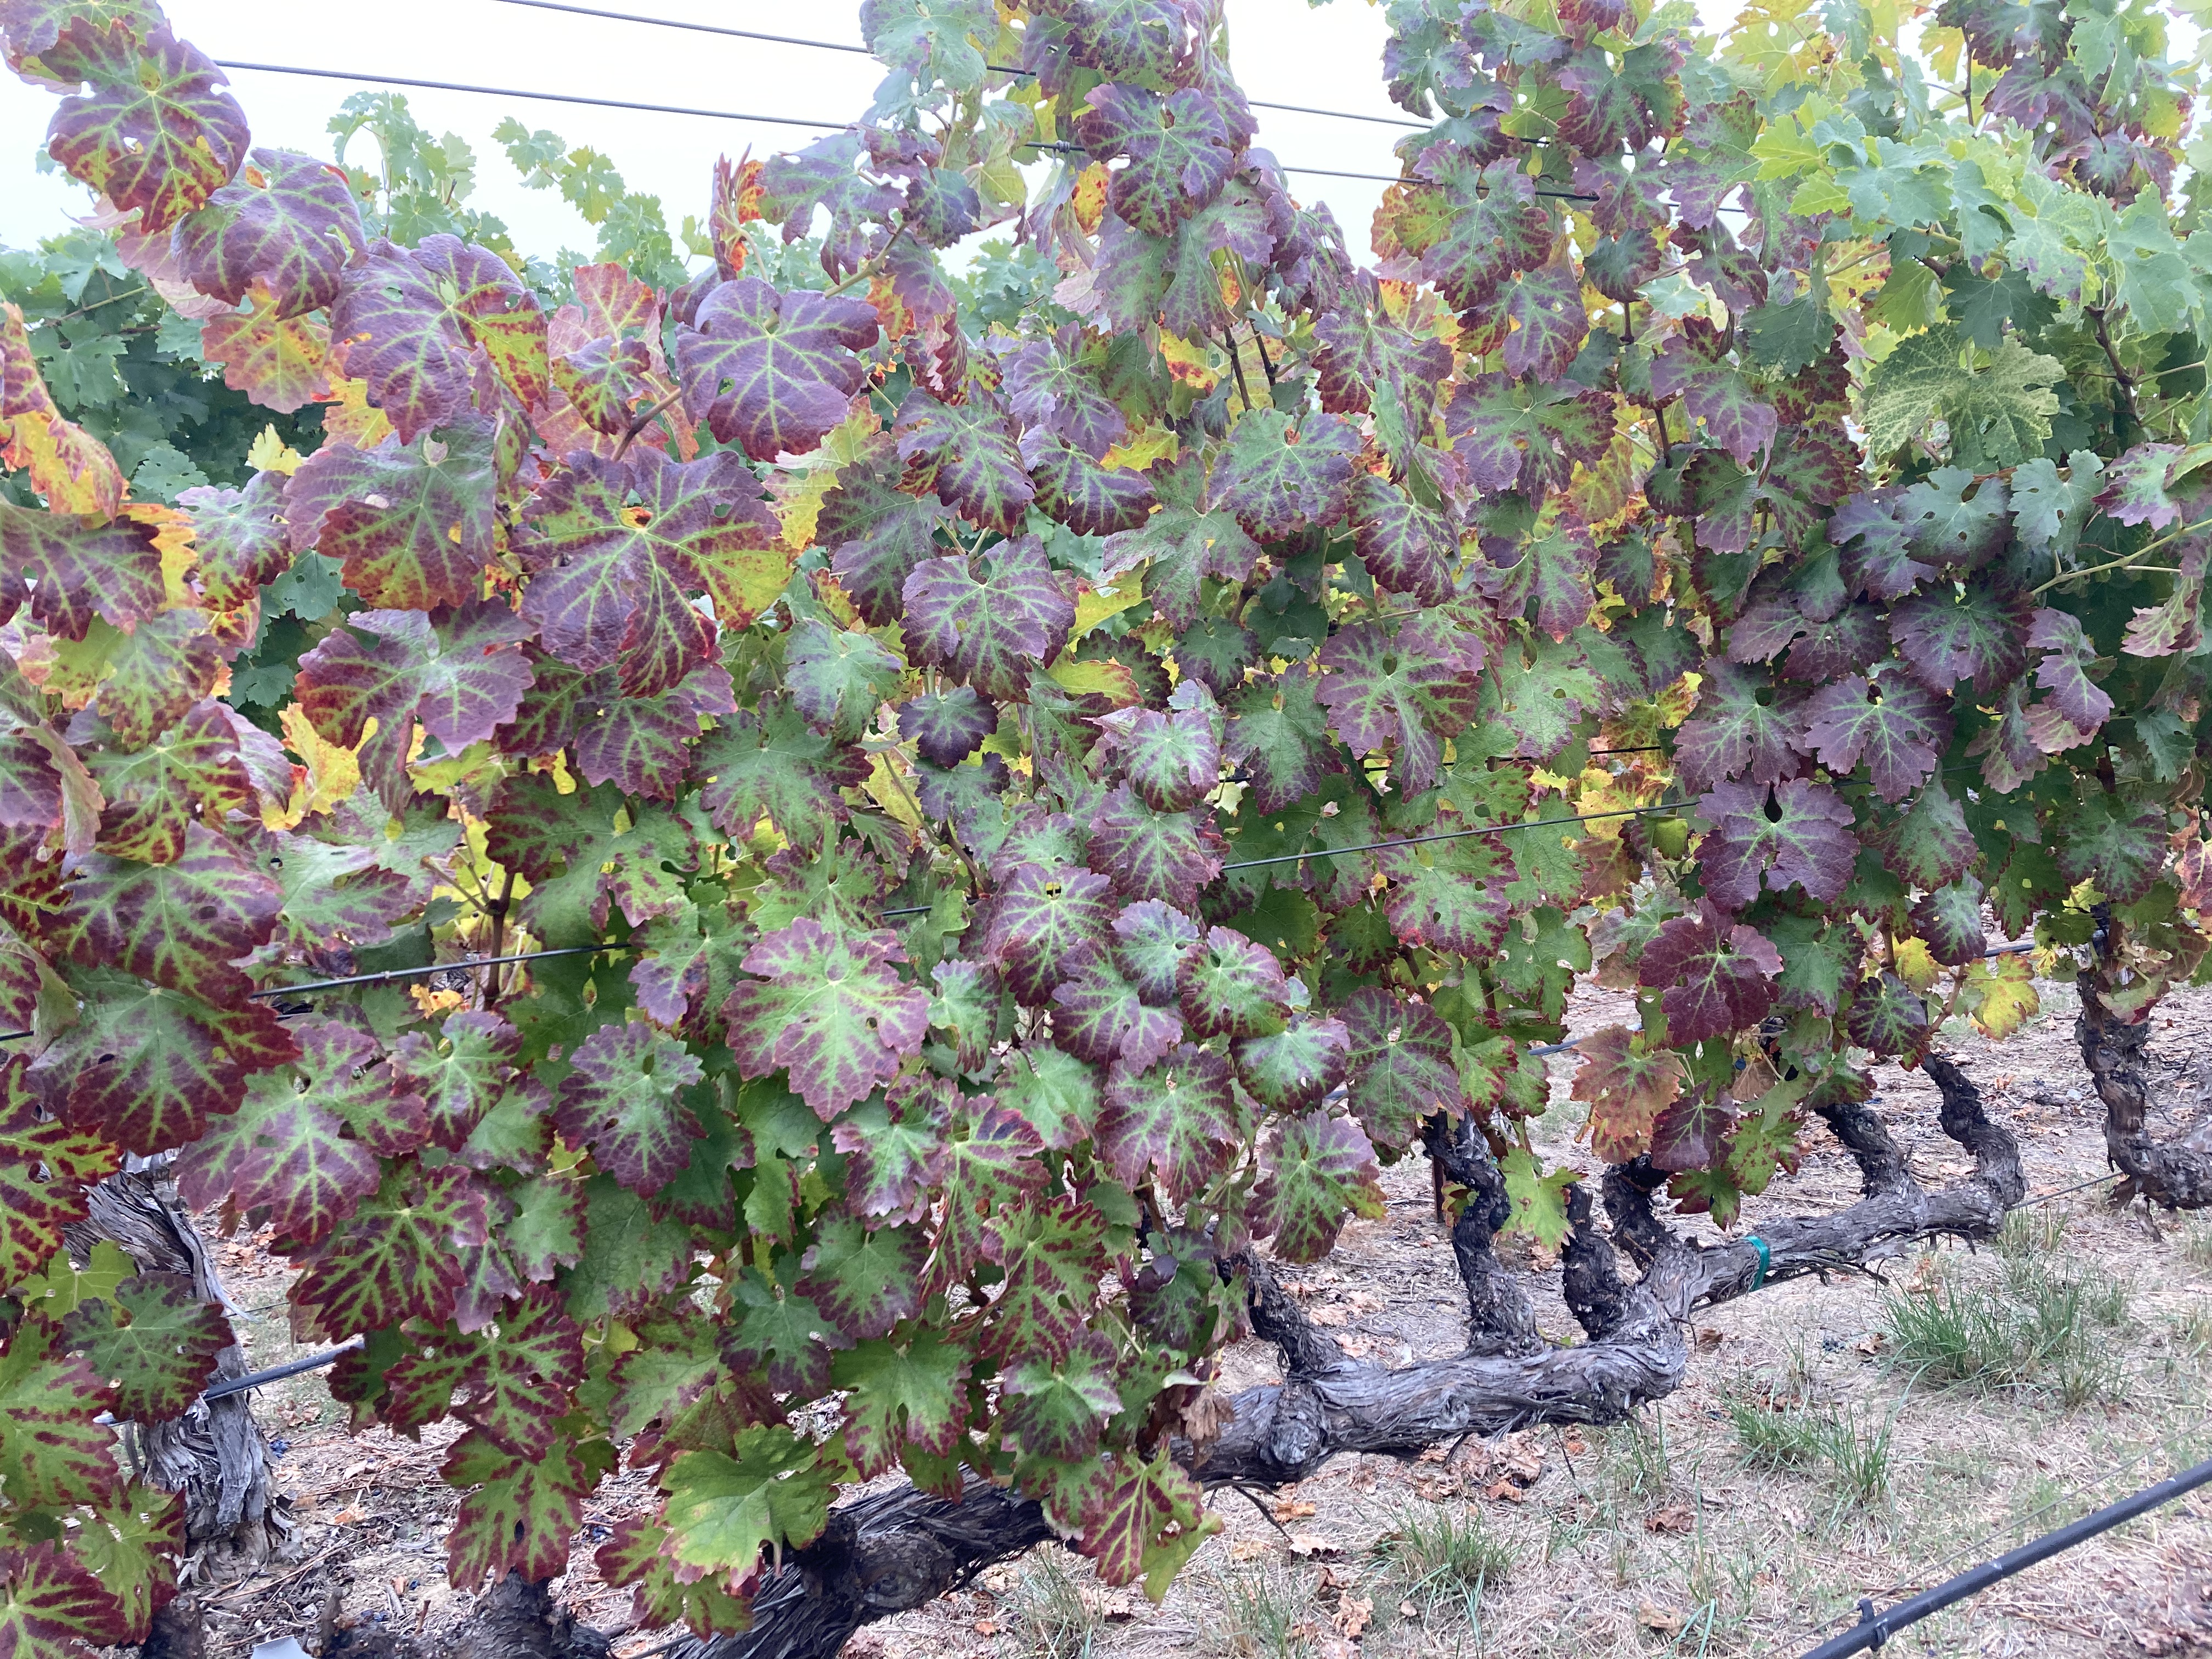
Label: Leafroll 3